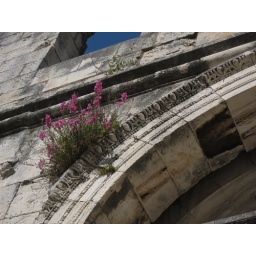
flowers in the walls